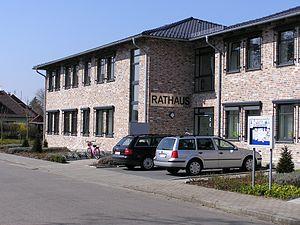
Wagenfeld est une municipalité allemande du land de Basse-Saxe et l'arrondissement de Diepholz.